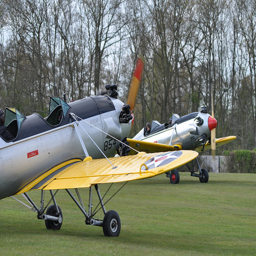
A couple of small airplanes sitting on top of a field.
A grey blue and yellow old fighter plane.
two yellow black red and silver airplanes on grass
A couple of airplane sitting on a grass field.
Two planes with yellow wings are parked in a field.